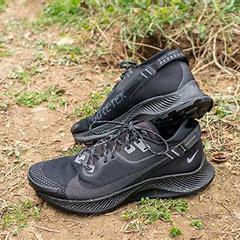
Brand: Nike
Model: Pegasus 2